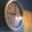
Label: clock